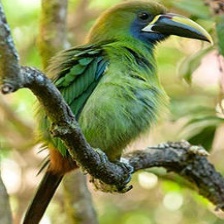
Species: BLUE THROATED TOUCANET
Scientific name: AULACORHYNCHUS CAERULEOGULARIS
ImageNet parent category: toucan